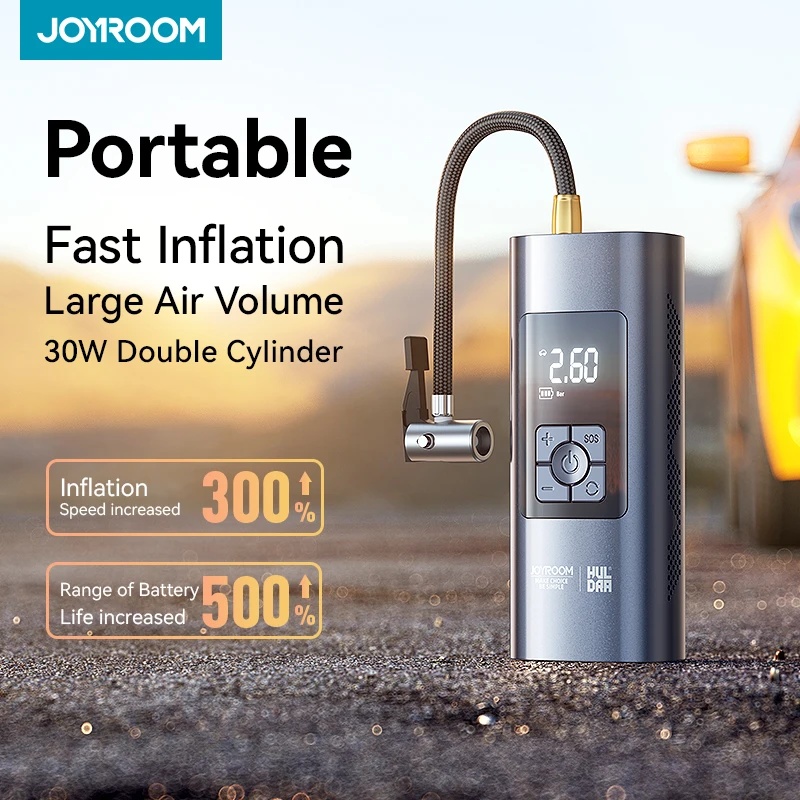
Joyroom Portable Car Air Pump
🚗💨 Breathe Life Into Every Journey No more roadside panic. No more silent tires beneath open skies. With Joyroom, air is always on your side. Always Ready. Always With You. Whether it’s a dawn ride or midnight drive, this pump rides along — silent, steady, sure. Power in your palm, peace in your trunk. 🛑 When Flat Tires Strike, So Does Frustration You're late. It's raining. The tire hisses its betrayal. No gas station in sight. No stranger to save you. Just you... and a sinking feeling. 💡 Meet the Joyroom Portable Car Air Pump Your quiet hero. Your pocket-sized powerhouse. Engineered with a double-cylinder soul, this 30W wireless warrior brings tires back to life in minutes. Anywhere. Anytime. No cords? No problem. 🔧 Tiny Titan. Mighty Features. Dual Cylinder Design – Double power. Double speed. USB Charging Port – Charge in your car, at home, or with a power bank. Wireless & Plug-in Options – Freedom when charged, backup when not. Inflates More Than Tires – Cars, bikes, motorcycles, balls — if it breathes, it pumps. Portable & Light – Weighs less than a liter of water. Travels easy. ✨ Freedom You Can Feel Feel the confidence of control. No detours. No delays. Just smooth roads and uninterrupted adventures. This isn’t just a pump — it’s permission to roam. 💬 Loved By Drivers Everywhere (Social Proof Placeholder) "It saved me on a solo trip through the mountains." "Compact but so powerful — never leaving home without it." (Reviews like these? Just waiting to be added.) 📦 What You’ll Get Joyroom CZCQ-101 Portable Air Pump USB Charging Cable Nozzle Set for car, bike, and inflatables User Manual Peace of mind — included, always. ✅ Risk-Free Reliability Drive with confidence thanks to our 30-Day Money-Back Guarantee and secure checkout . Power up. Inflate. Repeat. ⏳ Low Stock — High Demand Don’t wait until you’re stranded. Stock is limited. The road won’t wait. Hit “Add to Cart” and carry confidence with you. Wireless Air Pump Start Fast Tire Charging Upgraded Dual Pump / Quick Air Filling / Small and Portable Tire Pressure Detection / Automatic Charge and Stop Portable and Low Noise Inflatable Kit / Meet Various Types / LED Lighting Match 3.5M Long Line to Cover the Whole Car New Upgrade Completely solve the problems of slow inflation/ battery life of low-priced and falsely labeled models High-pressure double pump multiplication technology 1 second air filling Strong Air Replenishment / Professional Inflator / Inflation in Seconds AI intelligent sensing chip Real-time tire pressure detection Avoid the risk of tire decompression One machine for multiple uses Preset 4 inflation modes Can increase or decrease tire pressure according to your needs Triple Upgrade For Lasting Cooling Double-sided heat dissipation hole to improve heat dissipation efficiency Double-sided heat dissipation holes Increase heat dissipation speed Built-in dual pumps Reduce heat generation Spiral fan Accelerate heat dissipation Small and Portable Can be Placed Anywhere Wireless Charging Get Rid of Wires Unlimited Charging Distance LED Emergency Lighting With Emergency Lighting Constant Lighting Tap Once to Start Warning Light Flashes Tap Twice to Start SOS Light Flashes Tap Three Times to Start Wear-Resistant Nylon Woven Inflatable Tube Anti-Freeze Crack-Resistant Explosion-Proof High-Pressure Resistant High Temperature Resistant / Anti-Cracking /No Heat Buildup It's an air pump also a power bank Suitable for a variety of products that need to be inflated One item for multiple uses 3.5M Cable Covering The Entire Car Wireless models can also be plugged in when out of power Suitable for a variety of products that require inflation USB Charging Port Wider Adaptability USB-charging port, can be charged using a car charger Can also be charged using an adapter and a power bank
Brand: Flexi Trends
Category: Vehicles & Parts > Vehicle Parts & Accessories > Motor Vehicle Parts > Motor Vehicle Climate Control > AC Compressors